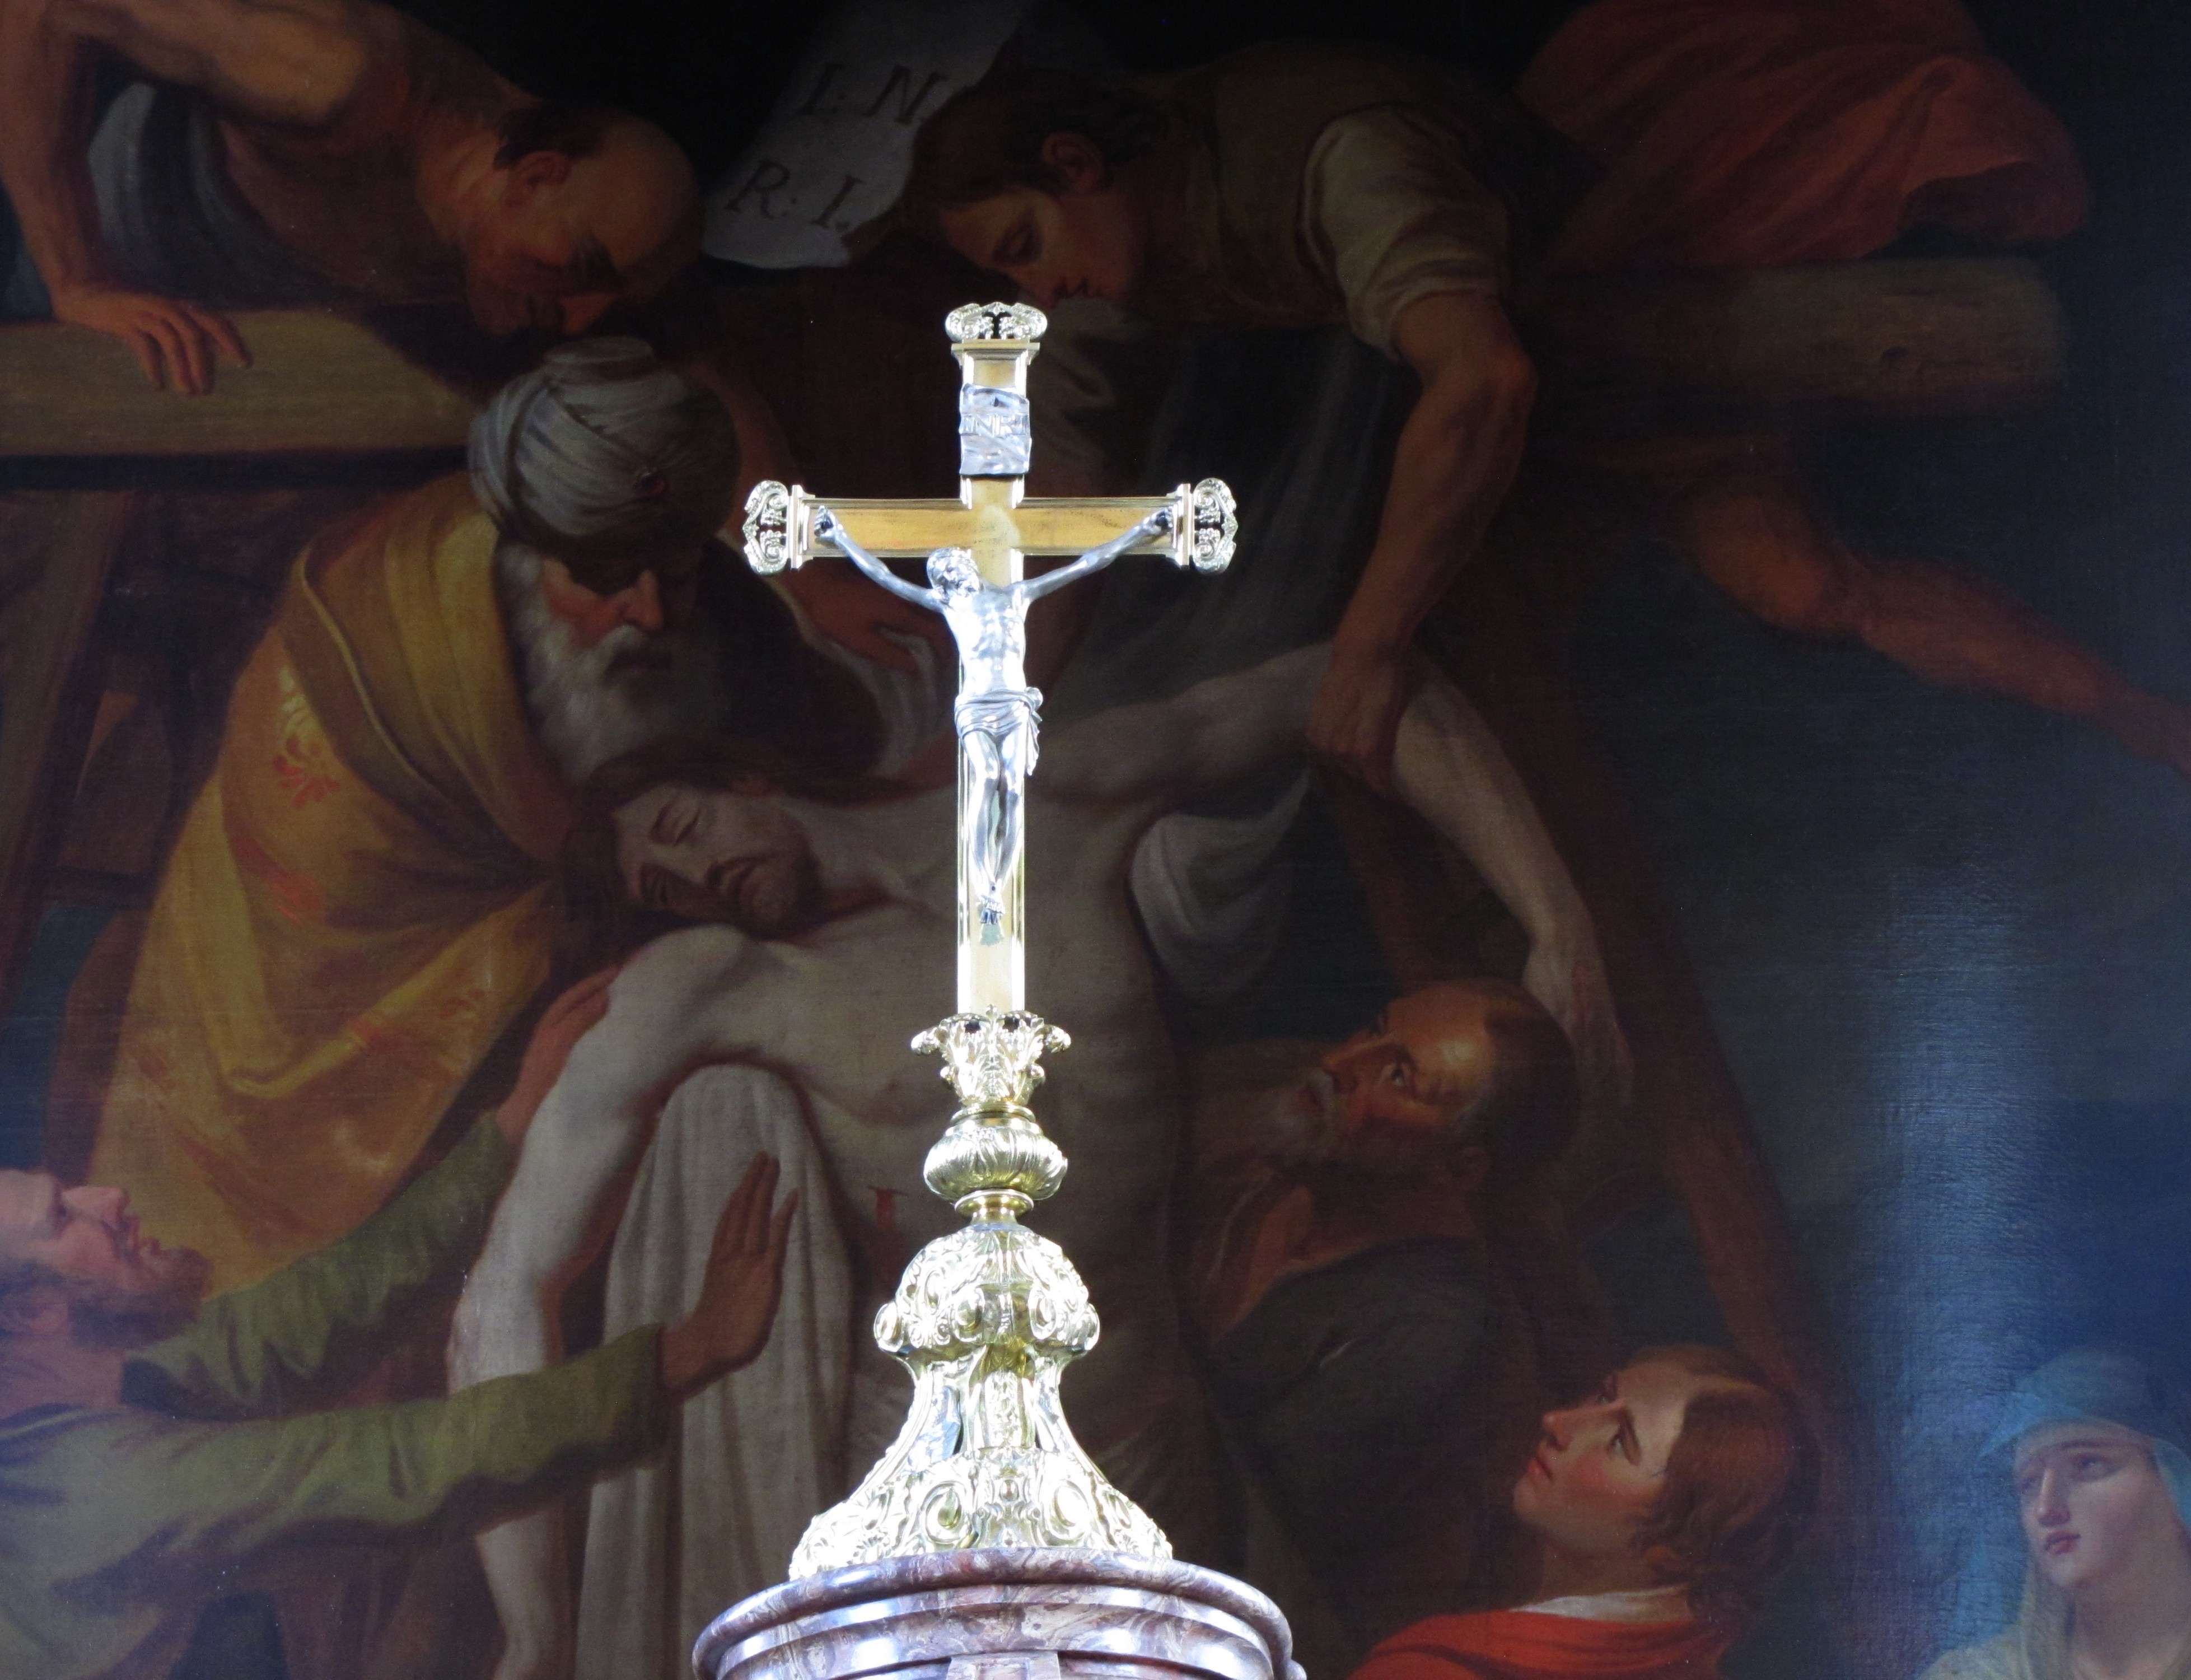
architecture, interior, france, religion, landmark, church, cathedral, cross, painting, sculpture, inside, art, temple, silver, faith, beautiful, historical, st michel